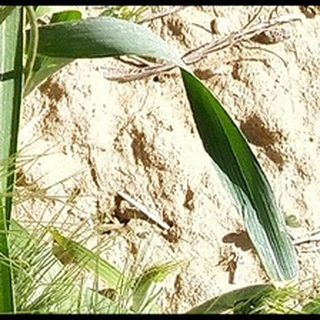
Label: healthy_wheat